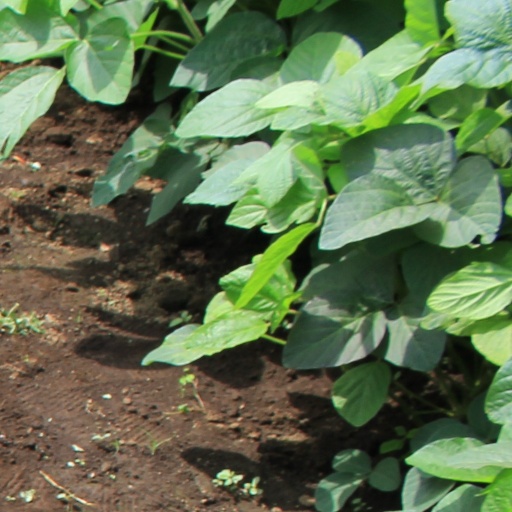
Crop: soybean